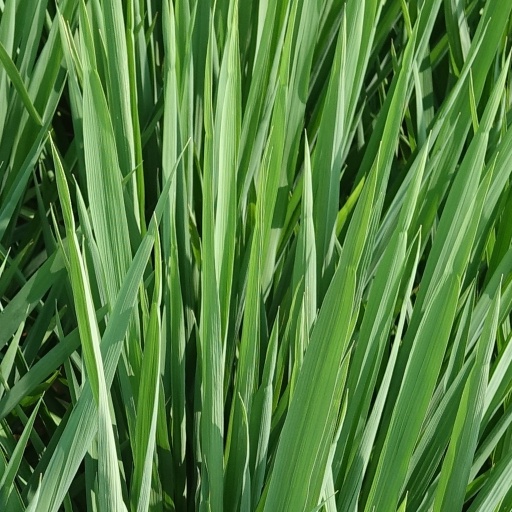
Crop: rice